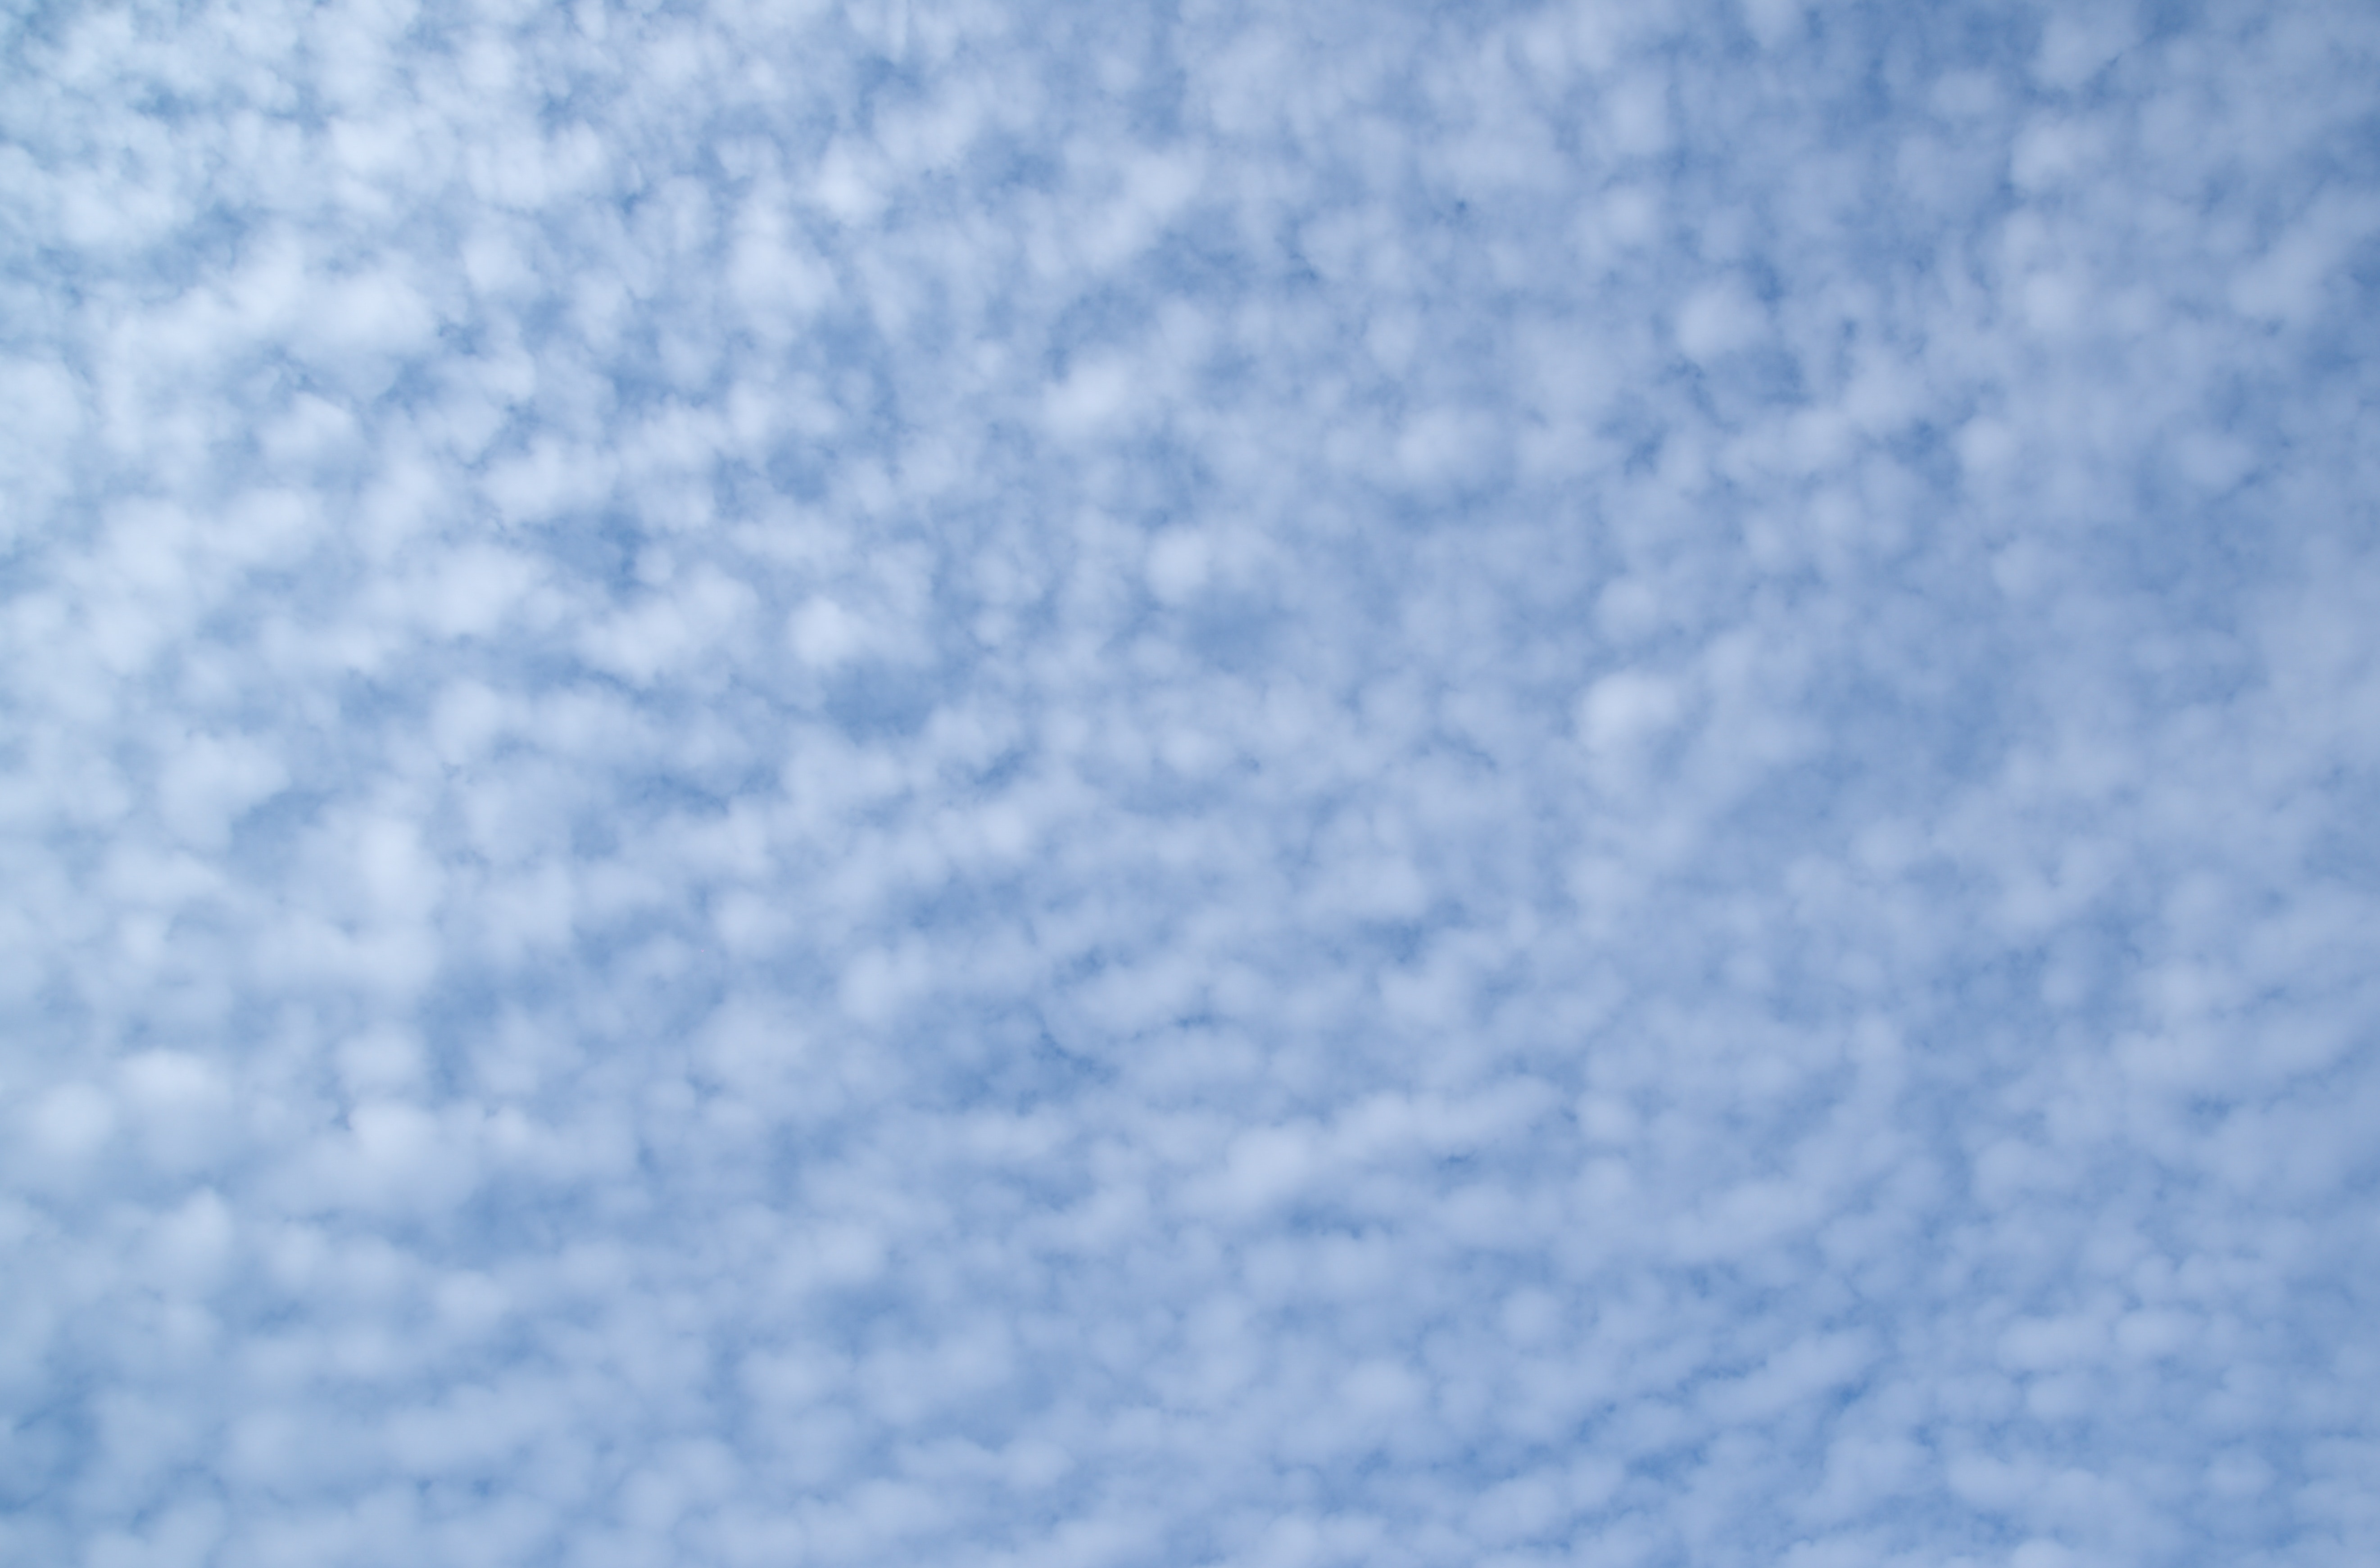
blue, sky, daytime, azure, cloud, atmosphere, pattern, meteorological phenomenon